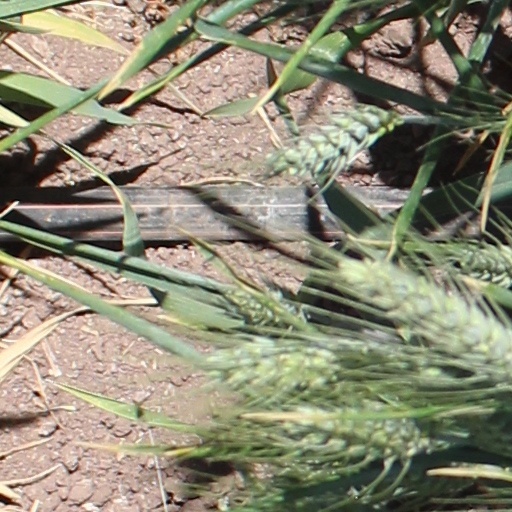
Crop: wheat